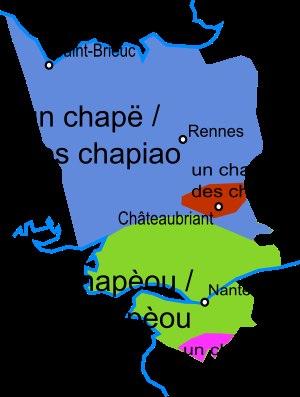
Le gallo ou la langue gallèse est la langue d'oïl de la Haute-Bretagne. Il est traditionnellement parlé en Ille-et-Vilaine, dans la Loire-Atlantique et dans l'est du Morbihan et des Côtes-d'Armor, derrière une frontière linguistique allant de Plouha à Guérande. La limite orientale du gallo est moins claire, car il existe un continuum avec les langues d'oïl voisines, voire donc des isolats de langues bretonnes celtiques. Certains linguistes considèrent par exemple que le gallo s'étend dans des régions contiguës à la Bretagne historique, en particulier dans l'aire plus vaste du Massif armoricain.